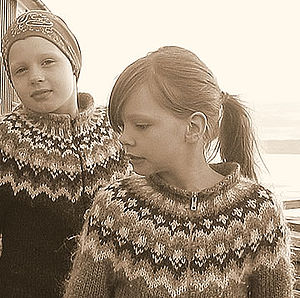
Islands historie / Island under Danmark (1380-1918) / Vejen til selvstændighed (1786–1918) / Næringslivets forandring
Islandske sweatere strikket af lokalt produceret uld.
Islands historie er anderledes end historien i det øvrige Norden. Lige fra den første tid kender man enkeltpersoner, deres navne og slægtsforhold samt præcise årstal. Blandt de ældst kendte bøger skrevet på Island er Sagaerne, som beretter om landets historie. Der er få lande, som har en så rig dokumentation af deres tidligste historie som Island.